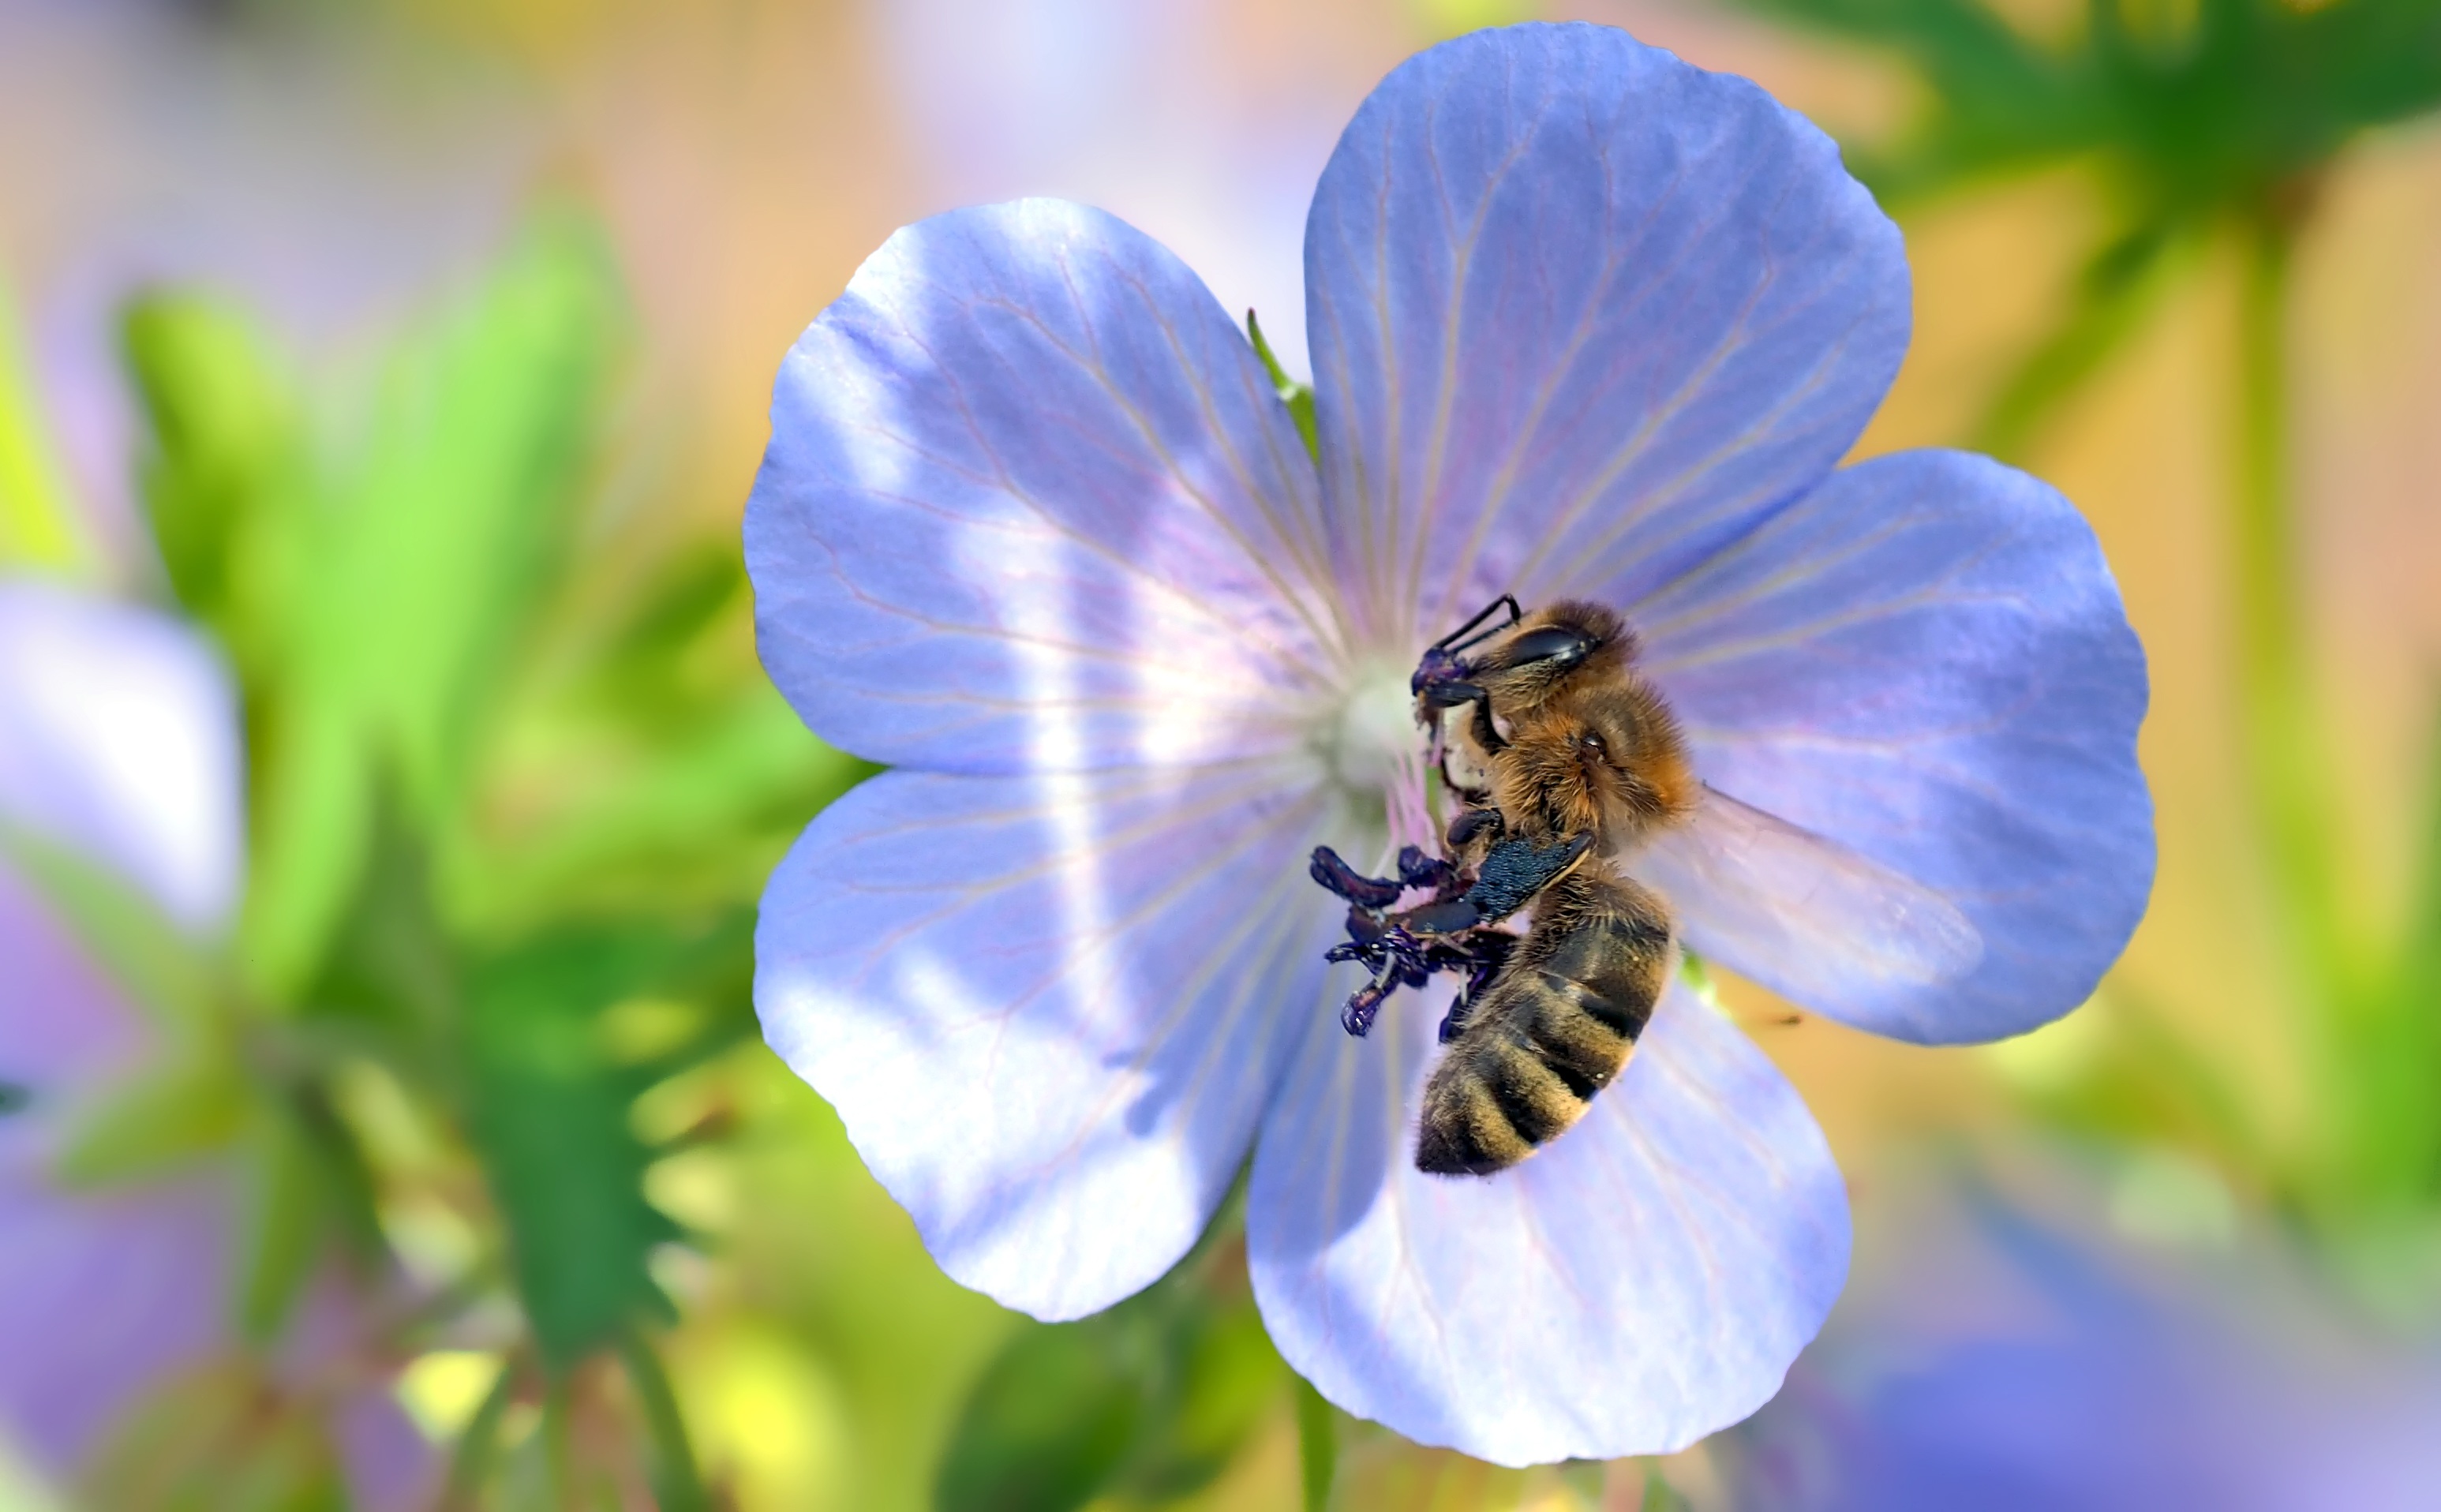
nature, blossom, plant, photography, meadow, flower, pollen, insect, botany, flora, fauna, invertebrate, wildflower, close up, bee, nectar, macro photography, flowering plant, honey bee, pollinator, land plant, membrane winged insect